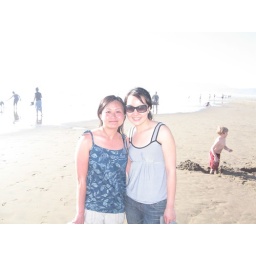
and little boy in the sand picture for free